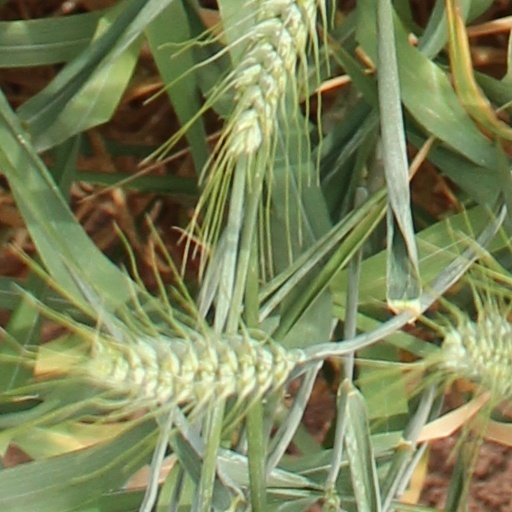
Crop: wheat